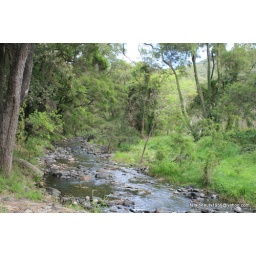
creek in the forest and rocks